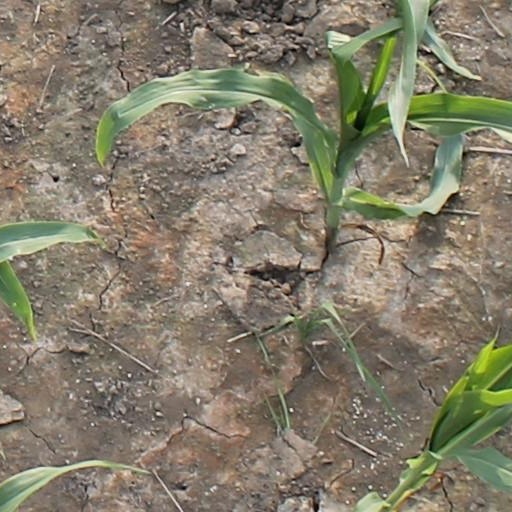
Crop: maize; corn